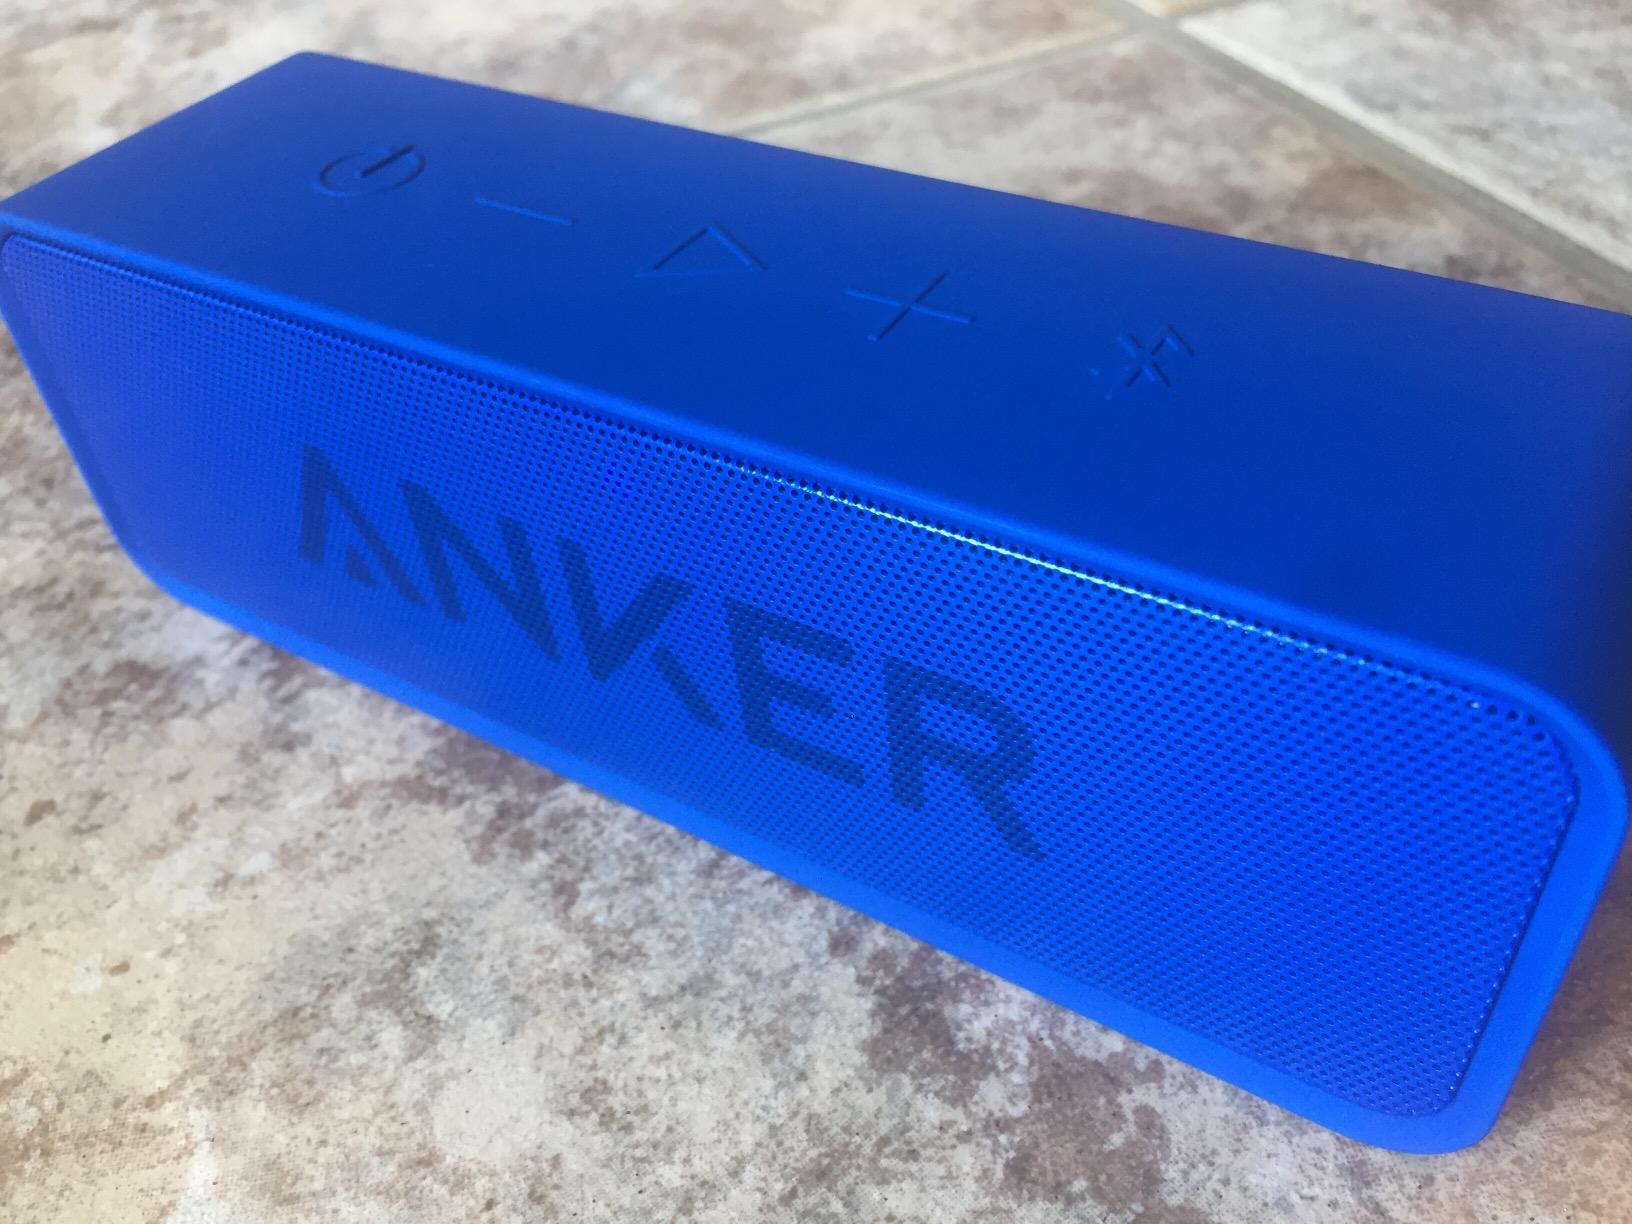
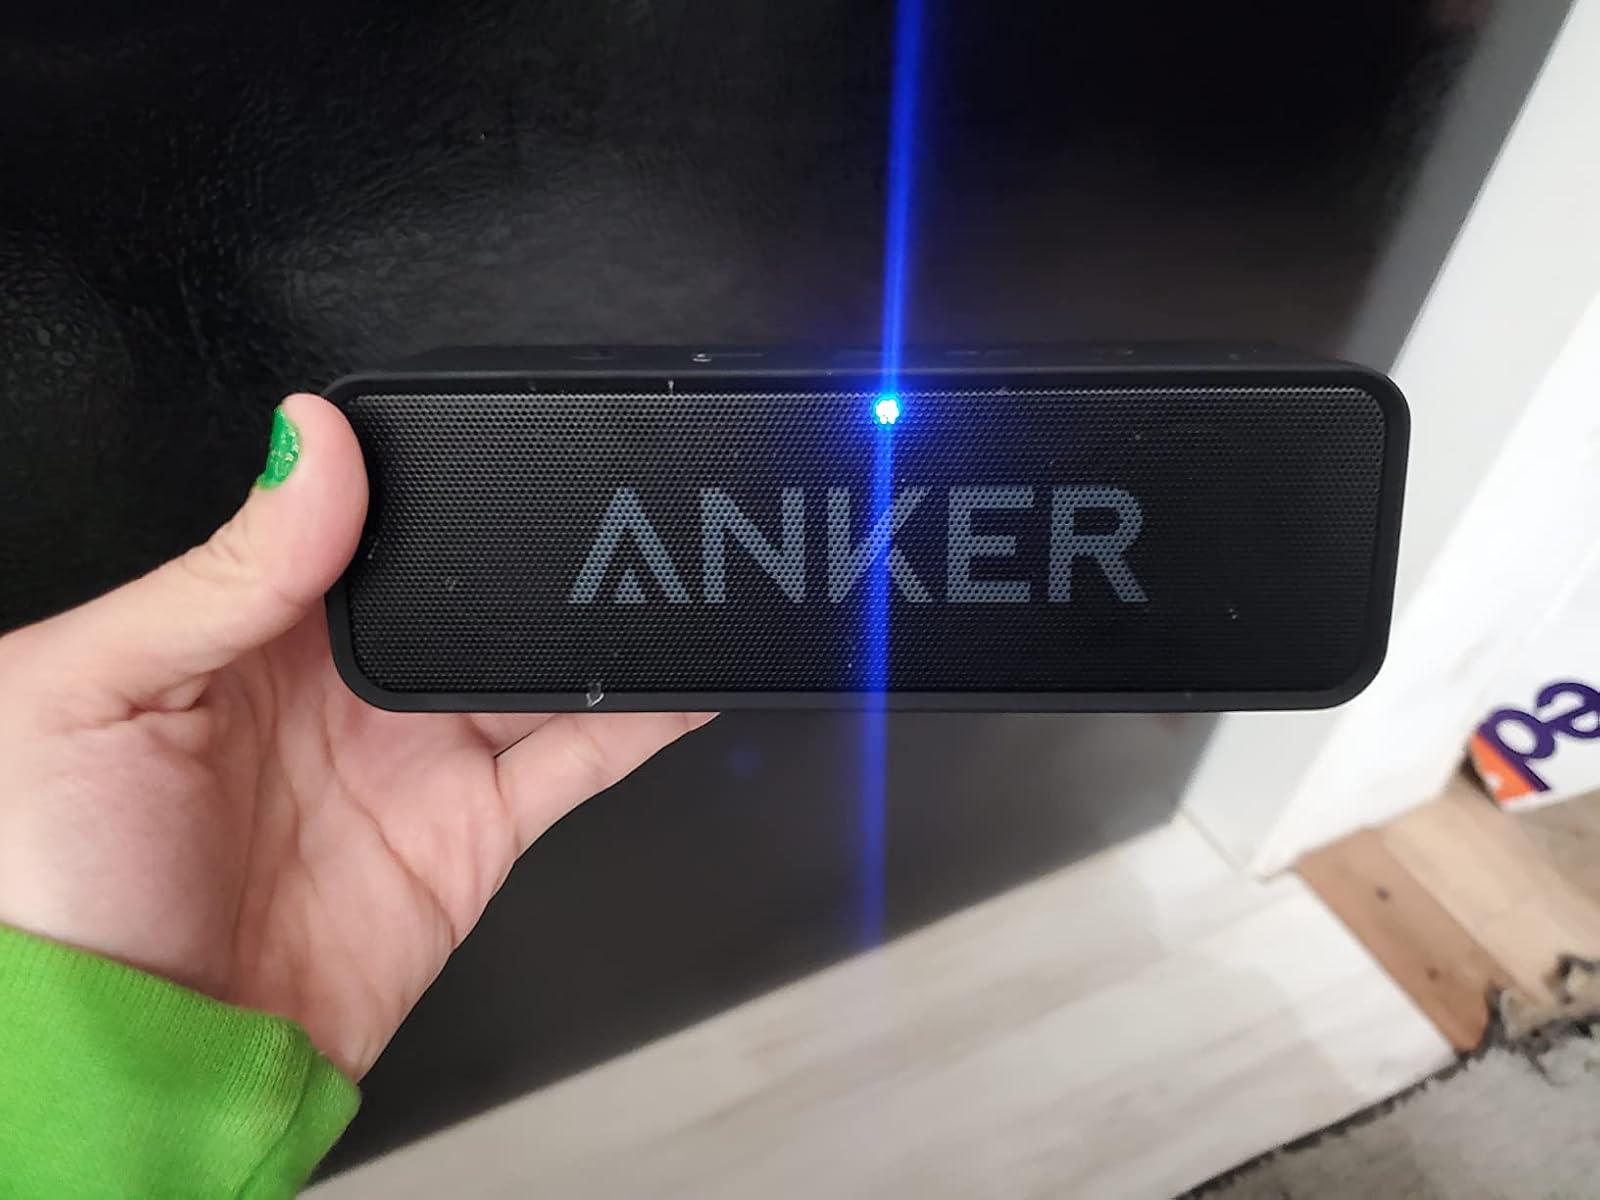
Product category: speaker
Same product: no